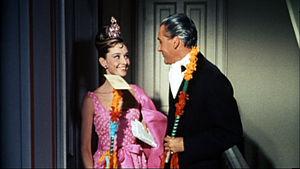
José Luis de Vilallonga y Cabeza de Vaca, né le 29 janvier 1920 à Madrid et mort le 30 août 2007 à Palma de Majorque, est un écrivain, journaliste et acteur espagnol. Il incarne une figure singulière d'une jet set qui émerge dans les années 1950.
Diamants sur canapé est un film américain réalisé par Blake Edwards, sorti en 1961, et adapté de la nouvelle éponyme de Truman Capote.